Sir Harold of Zodanga

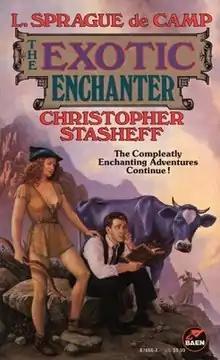
Cover of "The Exotic Enchanter" (Baen Books, 1995), in which "Sir Harold of Zodanga" was first published

Sir Harold of Zodanga is a fantasy novella by American writer L. Sprague de Camp, part of the Harold Shea series he originated in collaboration with Fletcher Pratt and later continued with Christopher Stasheff. It was first published in paperback by Baen Books in de Camp and Stasheff's shared world anthology "The Exotic Enchanter" (1995). It was later reprinted together with the remainder of the de Camp/Pratt Harold Shea stories in the collection "" (2007).